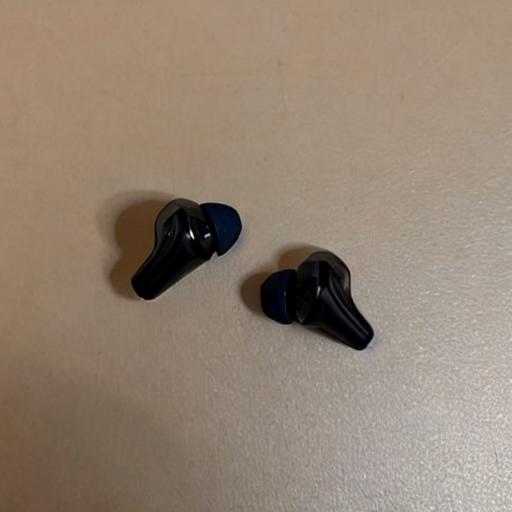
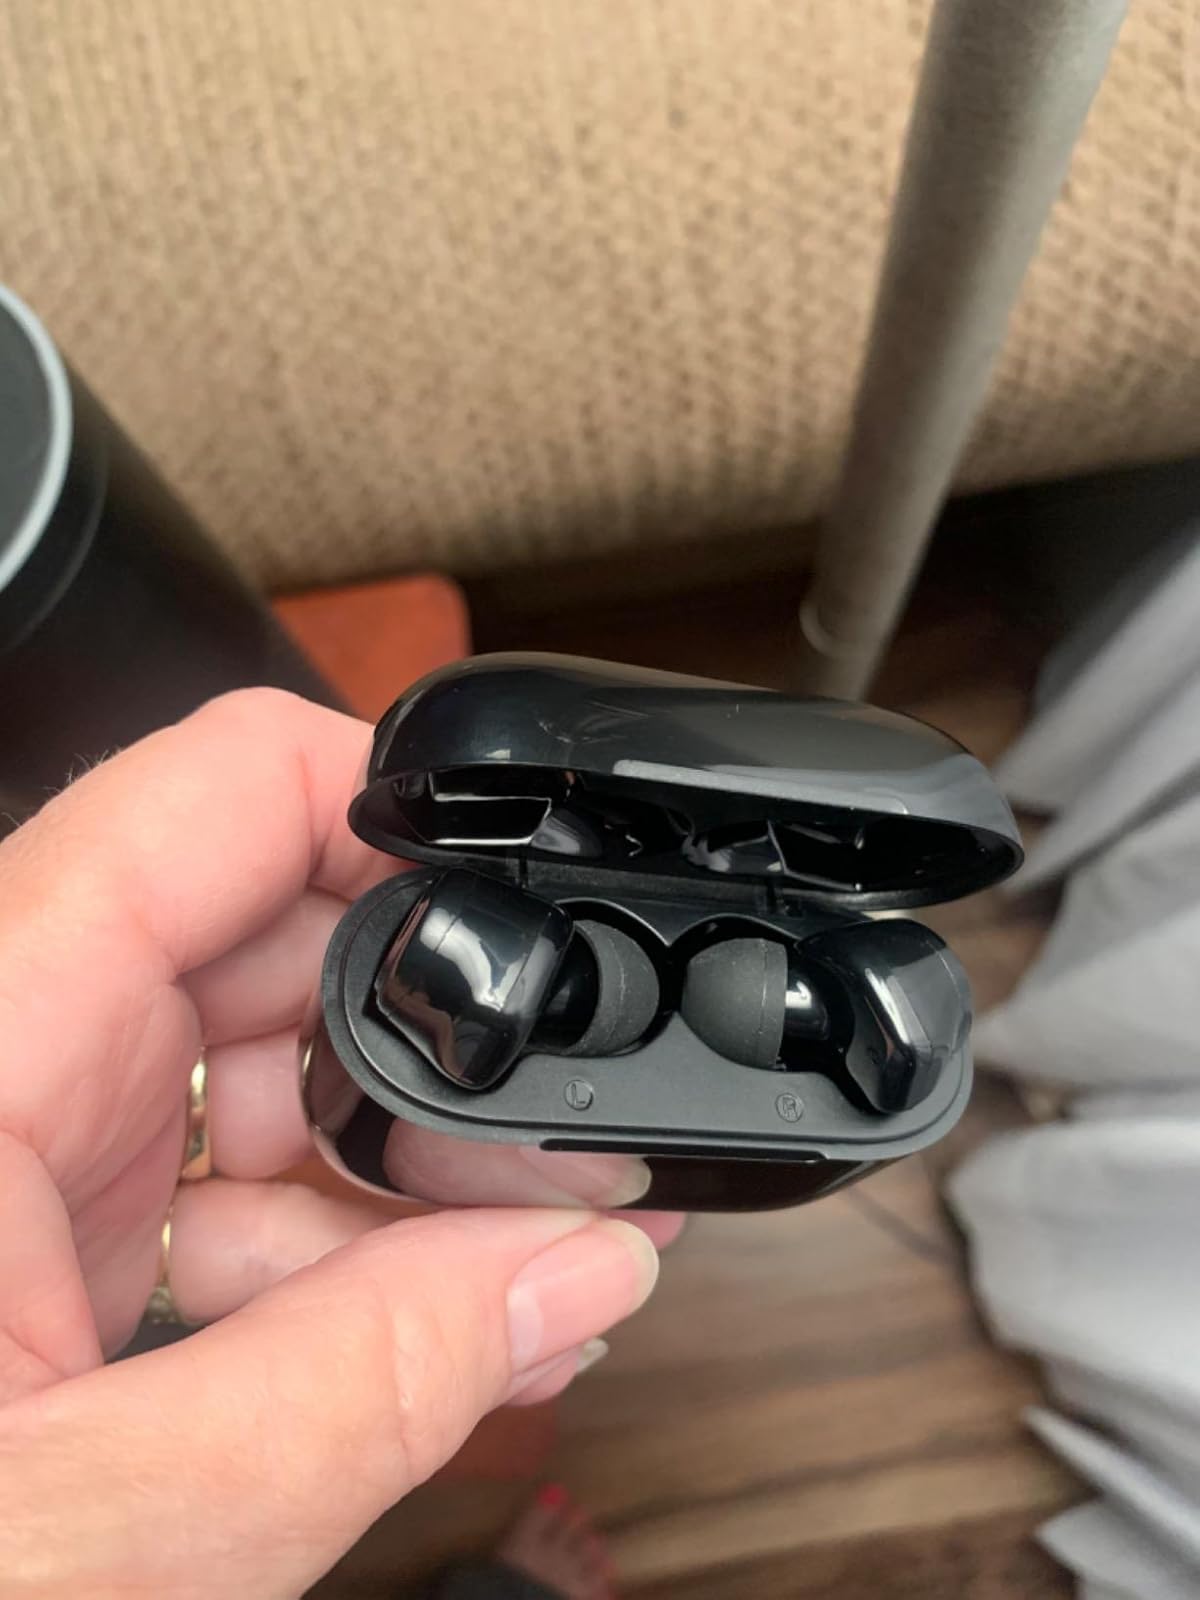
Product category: earbuds
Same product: no